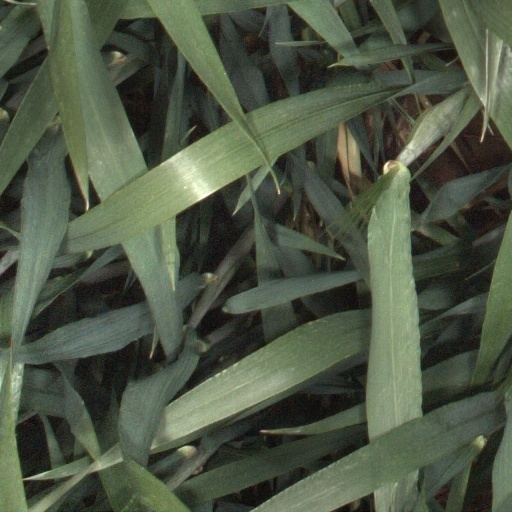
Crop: wheat